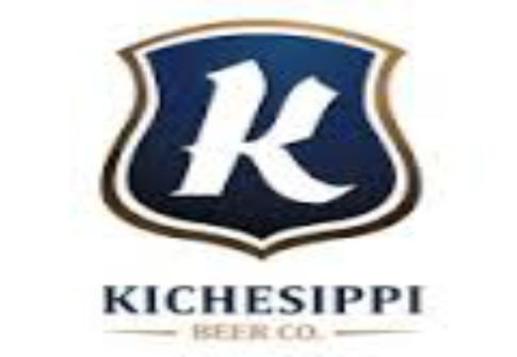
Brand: kichesippi-2
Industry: Food